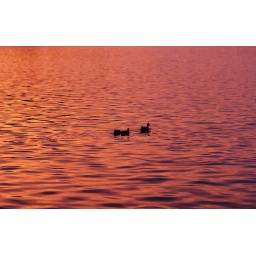
ducks in the Shisha lake